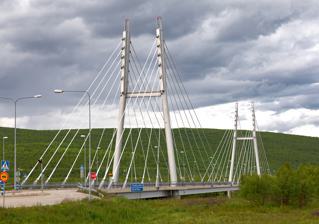
Building: Sami Bridge
Country: Finland
Year built: 1993
Bridge in Finnmark, Norway Sami Bridge Sami Bridge seen from the Finnish side Coordinates 69°54′42″N 027°02′01″E / 69.91167°N 27.03361°E / 69.91167; 27.03361 Carries E75 Crosses Tana River , Finnish – Norwegian border Locale Utsjoki , Finland Finnmark , Norway Official name Saamen silta Samelandsbrua Maintained by Finnish Transport Agency , Norwegian Public Roads Administration Characteristics Design cable-stayed tuftform Total length 316 m (1,037 ft) Width 12 m (39 ft) Longest span 155 m (509 ft) History Designer SuunnitteluKortes Opened 1993 Location The Sami Bridge ( Finnish : Saamen silta ; Northern Sami : Sámi šaldi ; Norwegian : Samelandsbrua ) is a cable-stayed bridge that carries the European route E75 across the Tana River between Finnmark county in Norway and Utsjoki in Finland . The bridge is 316 metres (1,037 ft) long, and the main span is 155 m (509 ft). The Sami Bridge was opened in 1993. Before this, there was a ferry during summer and ice road in winter. External links Media related to Sami Bridge at Wikimedia Commons Road Viaducts & Bridges in Norway (> 500 m) An image of the bridge Another image v t e Major bridges in Norway Suspension bridges Alversund Askøy Bømla Brevik Djupfjord Einang Sound Erfjord Folda Fossum Fyksesund Gjemnessund Hagelsund Hålogaland Hardanger Kjellingstraumen Kjerringstraumen Kvalsund Lokkaren Lysefjord Nærøysund Osterøy Randøy Rombak Skjomen Sotra Stord Tana Tjeldsund Varodd Cable-stayed bridges Grenland Helgeland Nordhordland Sami Skarnsund Stavanger City Ypsilon Pontoon bridges Bergsøysund Nordhordland Bascule bridges Tønsberg Canal Authority control databases : Geographic Structurae This article about a bridge in Norway is a stub . You can help Wikipedia by expanding it . v t e This article about transport in Finland is a stub . You can help Wikipedia by expanding it . v t e